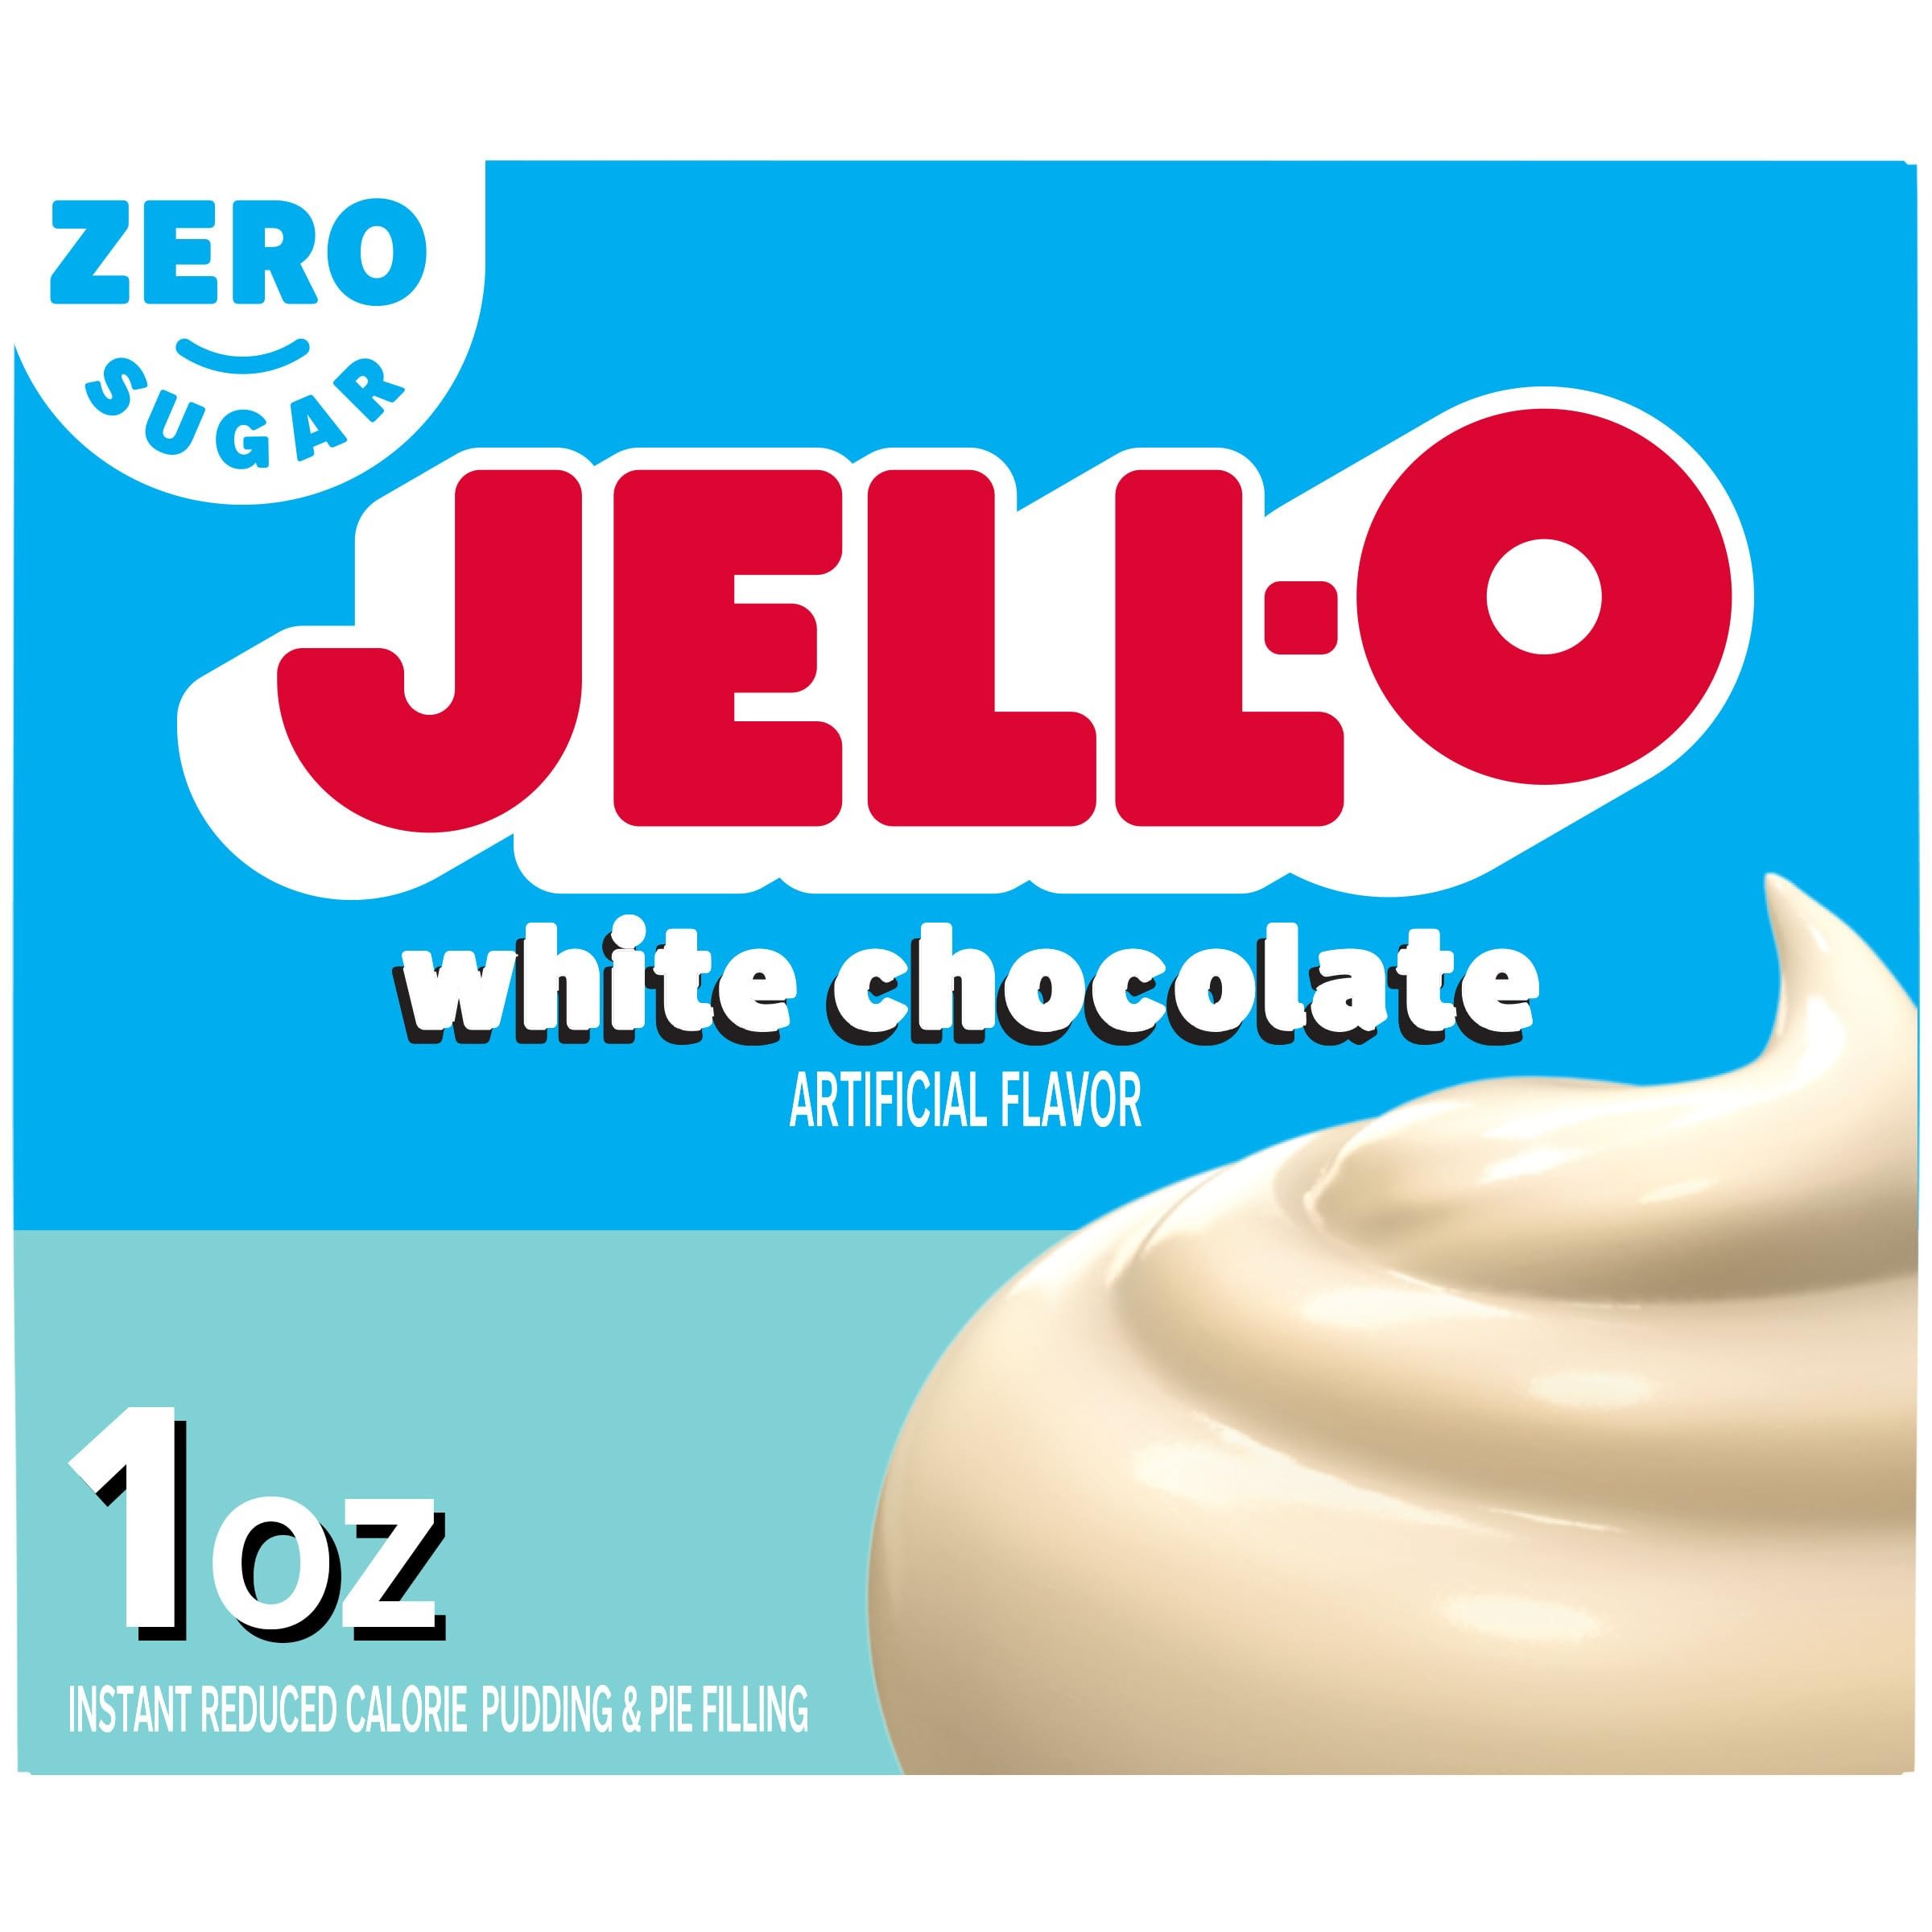
Item Name: JELL-O White Chocolate Instant Pudding & Pie Filling Mix (1 oz Box)
Bullet Point 1: One 1 oz. box of Jell-O Sugar Free White Chocolate Instant Pudding Mix
Bullet Point 2: Jell-O Sugar Free White Chocolate Instant Pudding Mix tastes great alone or in desserts
Bullet Point 3: With 1/3 fewer calories than regular chocolate pudding
Bullet Point 4: Enjoy the delicious taste of white chocolate pudding without the fat
Bullet Point 5: Individually packaged in a sealed pouch
Value: 1.0
Unit: Ounce

Price: 1.685